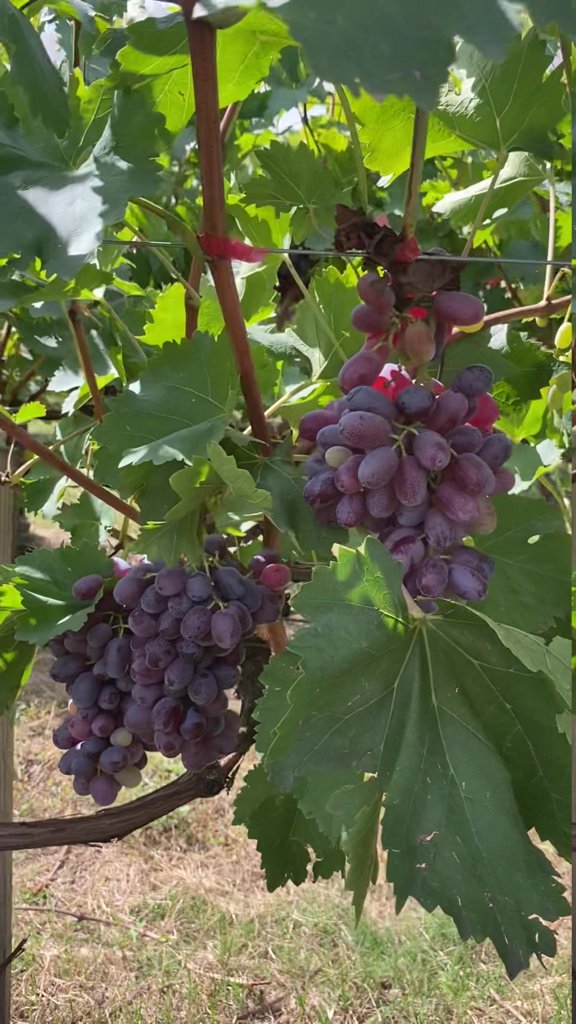
Berries visible: 123
Grape clusters: 4